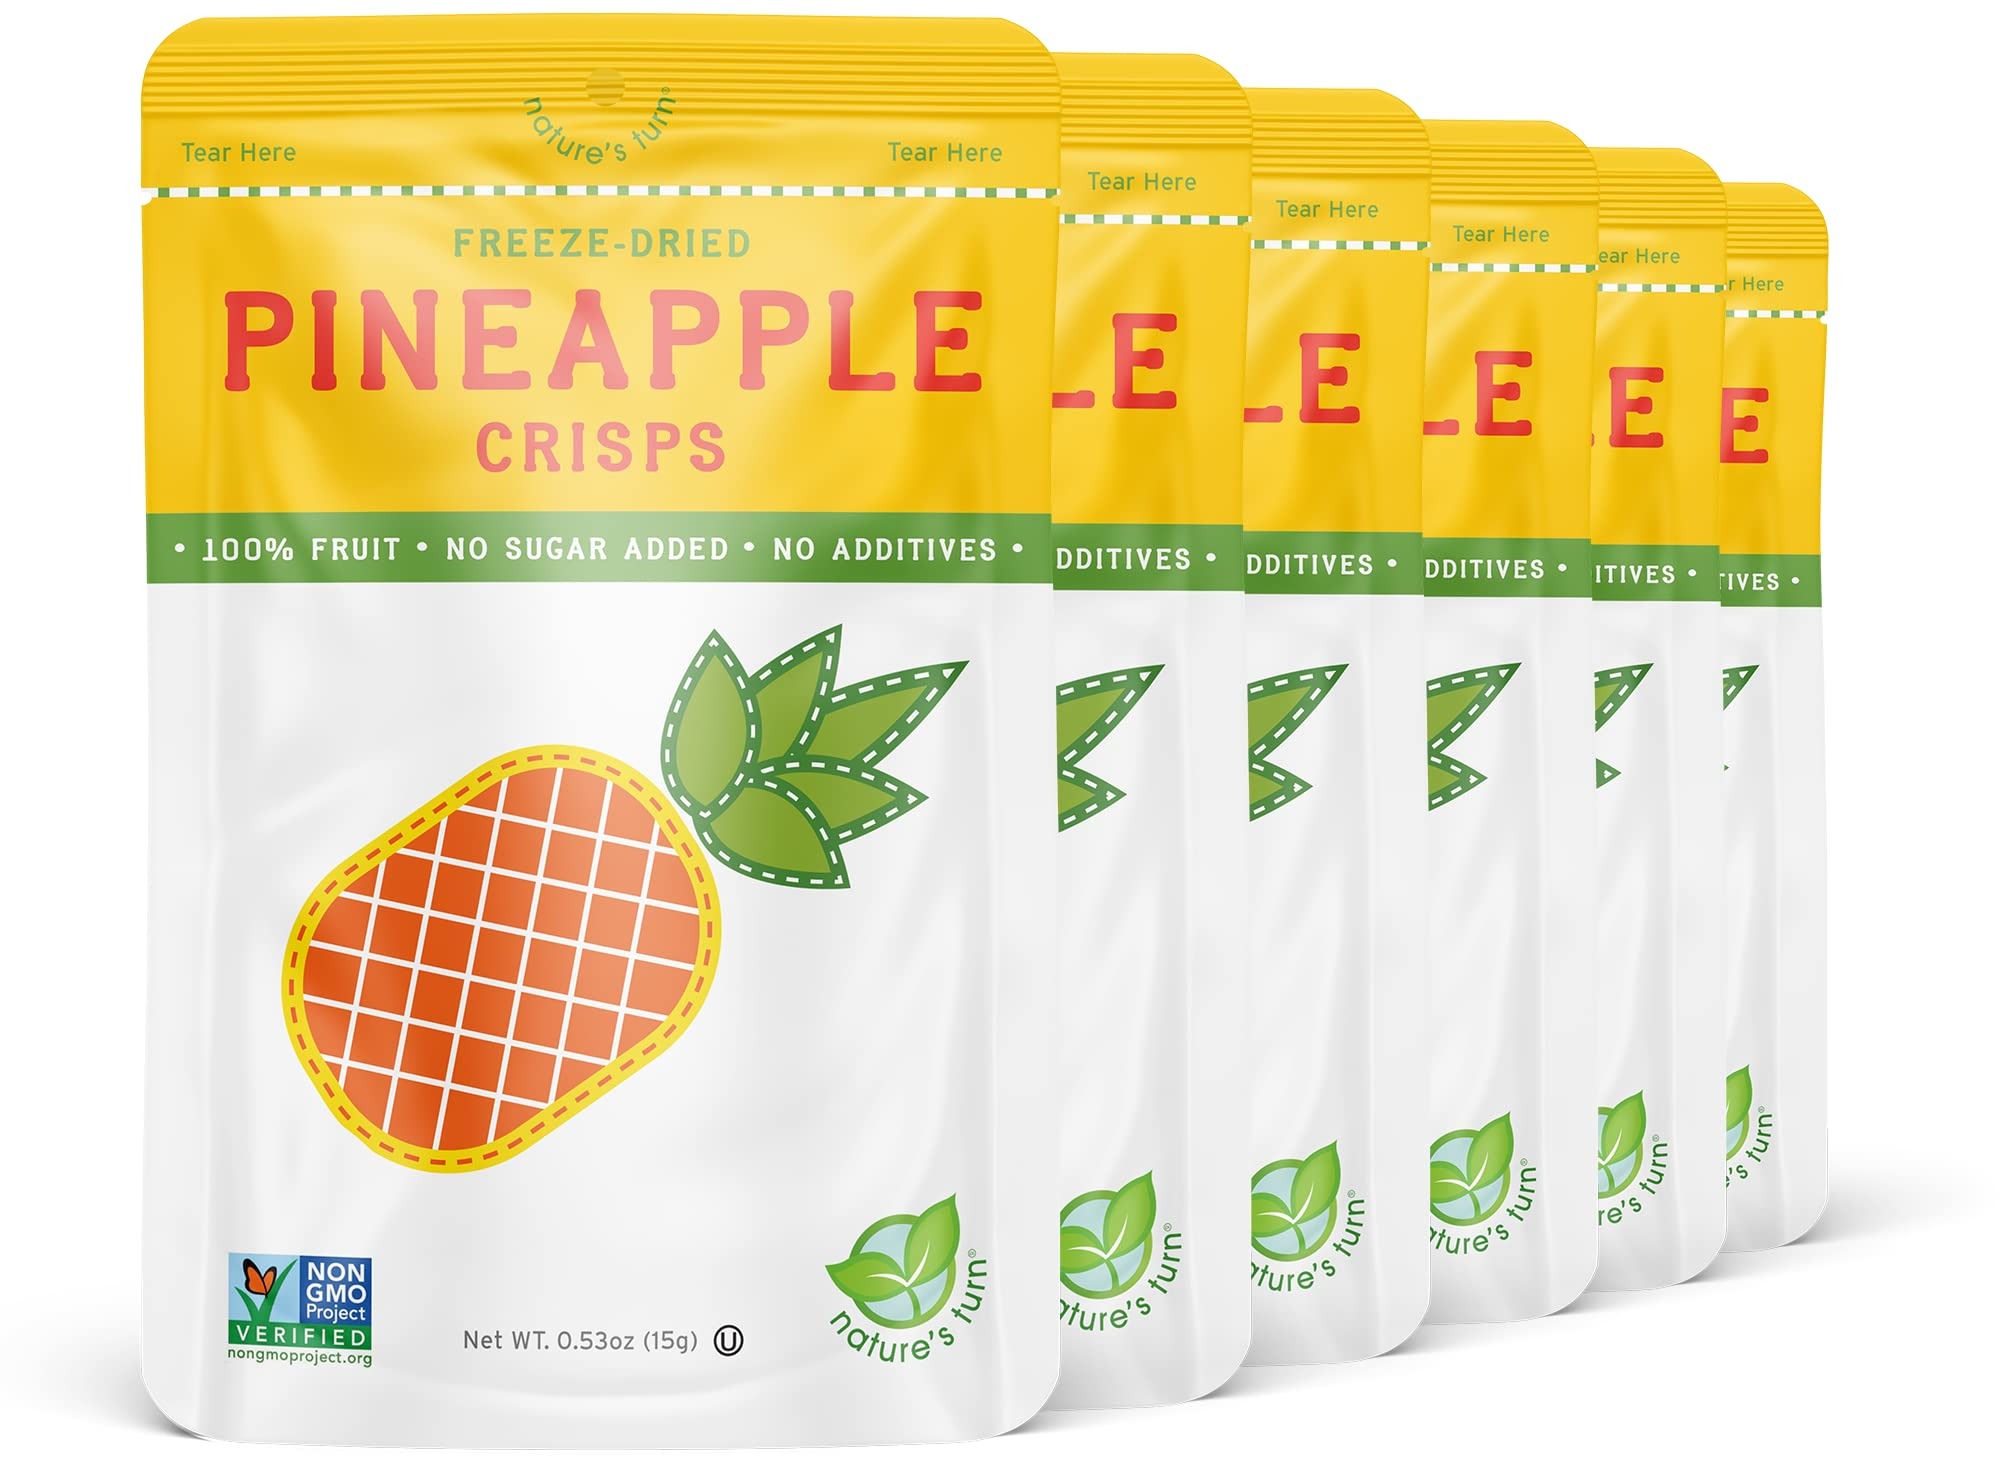
Item Name: Nature’s Turn Freeze-Dried Fruit Snacks, Pineapple Crisps, Pack of 6 (0.53 oz Each)
Bullet Point 1: Imagine your favorite fresh fruit, freeze dried into a light, crispy snack that can be packed for any adventure, on the trails, in school lunches, at parks, or as an added topping for cereal, yogurts, smoothies and salads
Bullet Point 2: Freshest, ripest, non-gmo, 100% fruit snacks, healthy and safe plant-based treat
Bullet Point 3: With tons of delicious flavors to choose from, there’s an easy, anytime snack for every palate
Bullet Point 4: Our freeze-dried fruit crisps are perfect for snacking on their own, but are also great for baking, adding color to your favorite dessert and so much more
Bullet Point 5: Our products are made with no sugar added, no corn syrup, no additives, non gmo, no dyes, gluten free, peanuts, eggs and dairy free and nothing artificial. Our fruit is freeze-dried, a gentle dehydration process that removes over 90% of the water within a fruit or vegetable while retaining most of the color, flavor, and nutrients you’d expect from fresh fruit.
Product Description: REAL FRUIT. ANYTIME, ANYWHERE. Imagine your favorite fresh fruit, freeze dried into a light, crispy snack that can be packed for any adventure. On the trails, in school lunches, at parks, or as an added topping for cereal, yogurts, smoothies and salads. Since 2011, our family has remained committed to creating delicious, better-for-everyone foods using non-GMO ingredients in facilities free from the Top-9 most common allergens. Thank you for helping us with our mission. Enjoy, Naturally.
Value: 3.18
Unit: Ounce

Price: 14.99